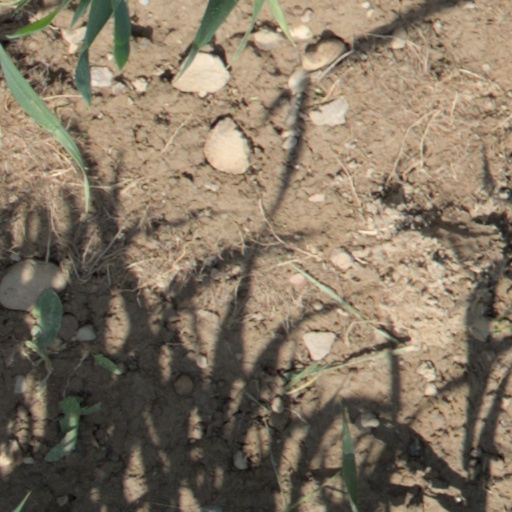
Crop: wheat